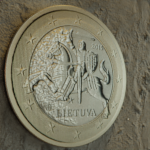
Coin value: 1euro
Country: lt
Edition: standard